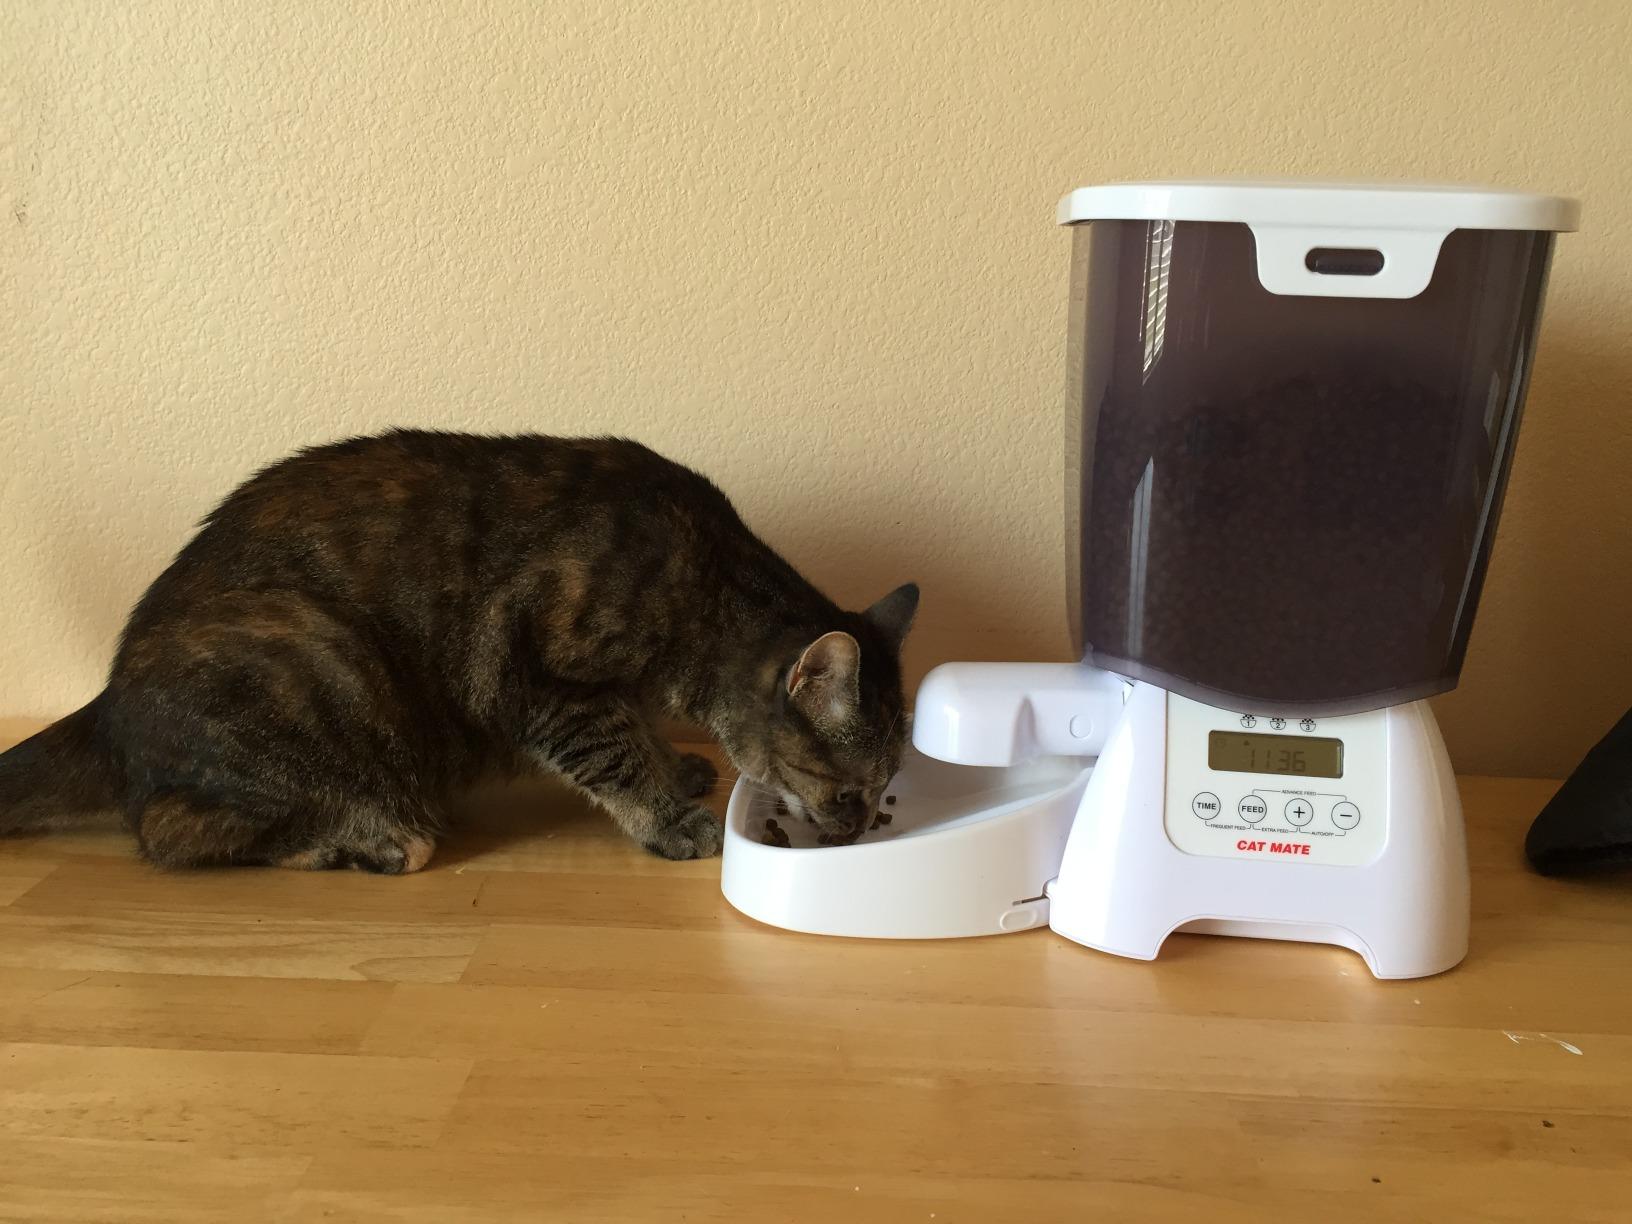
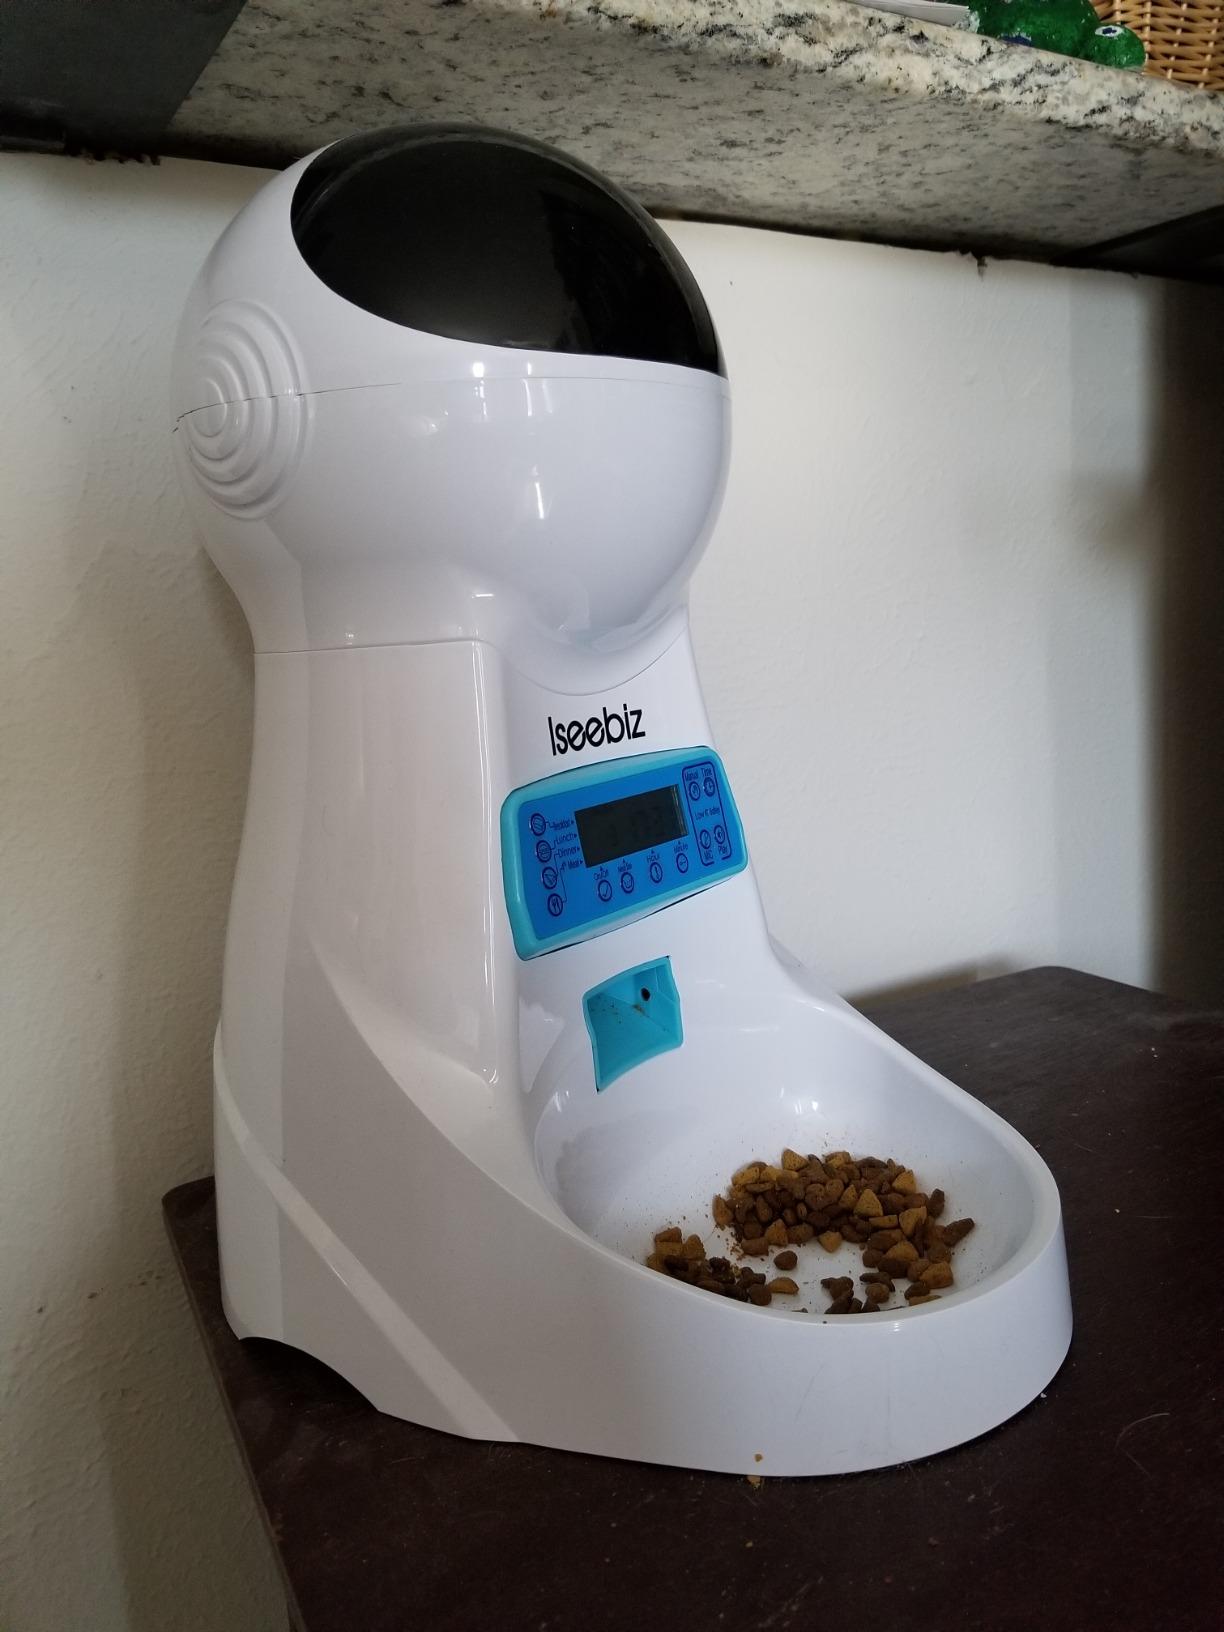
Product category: items_feeder
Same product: no